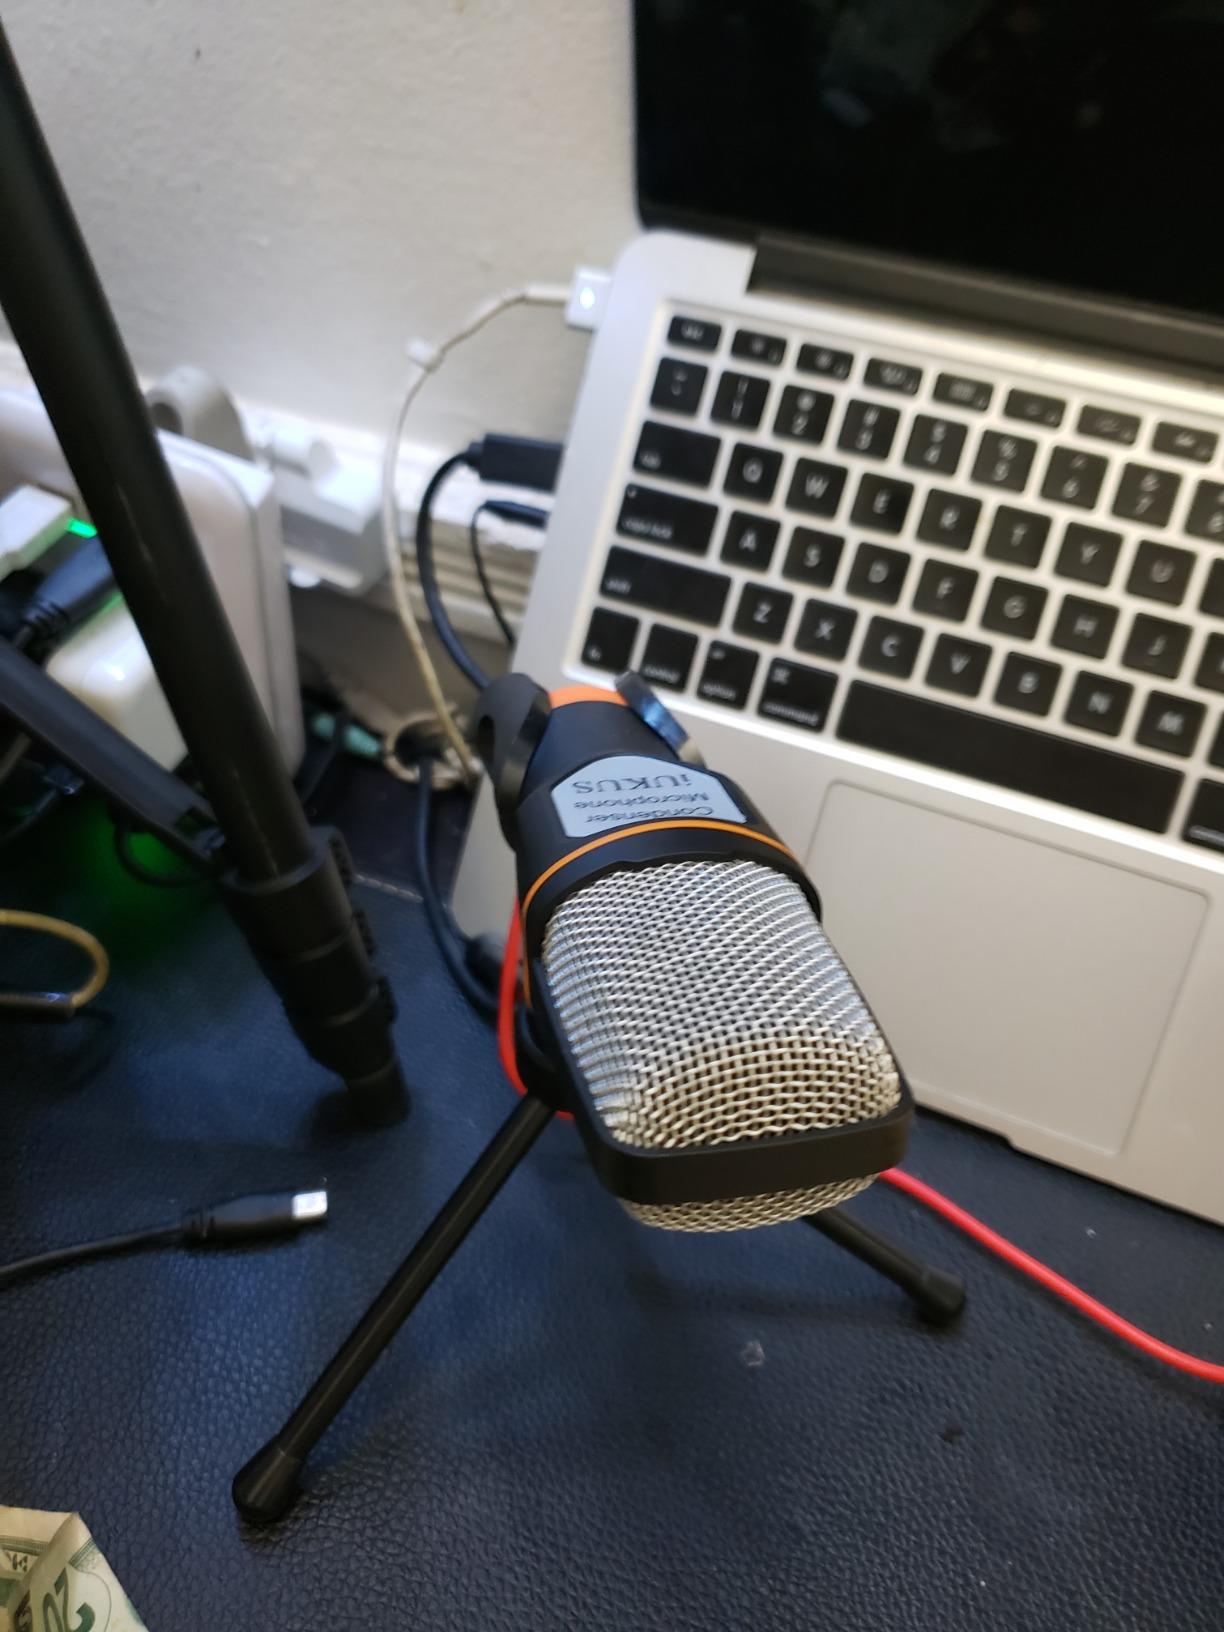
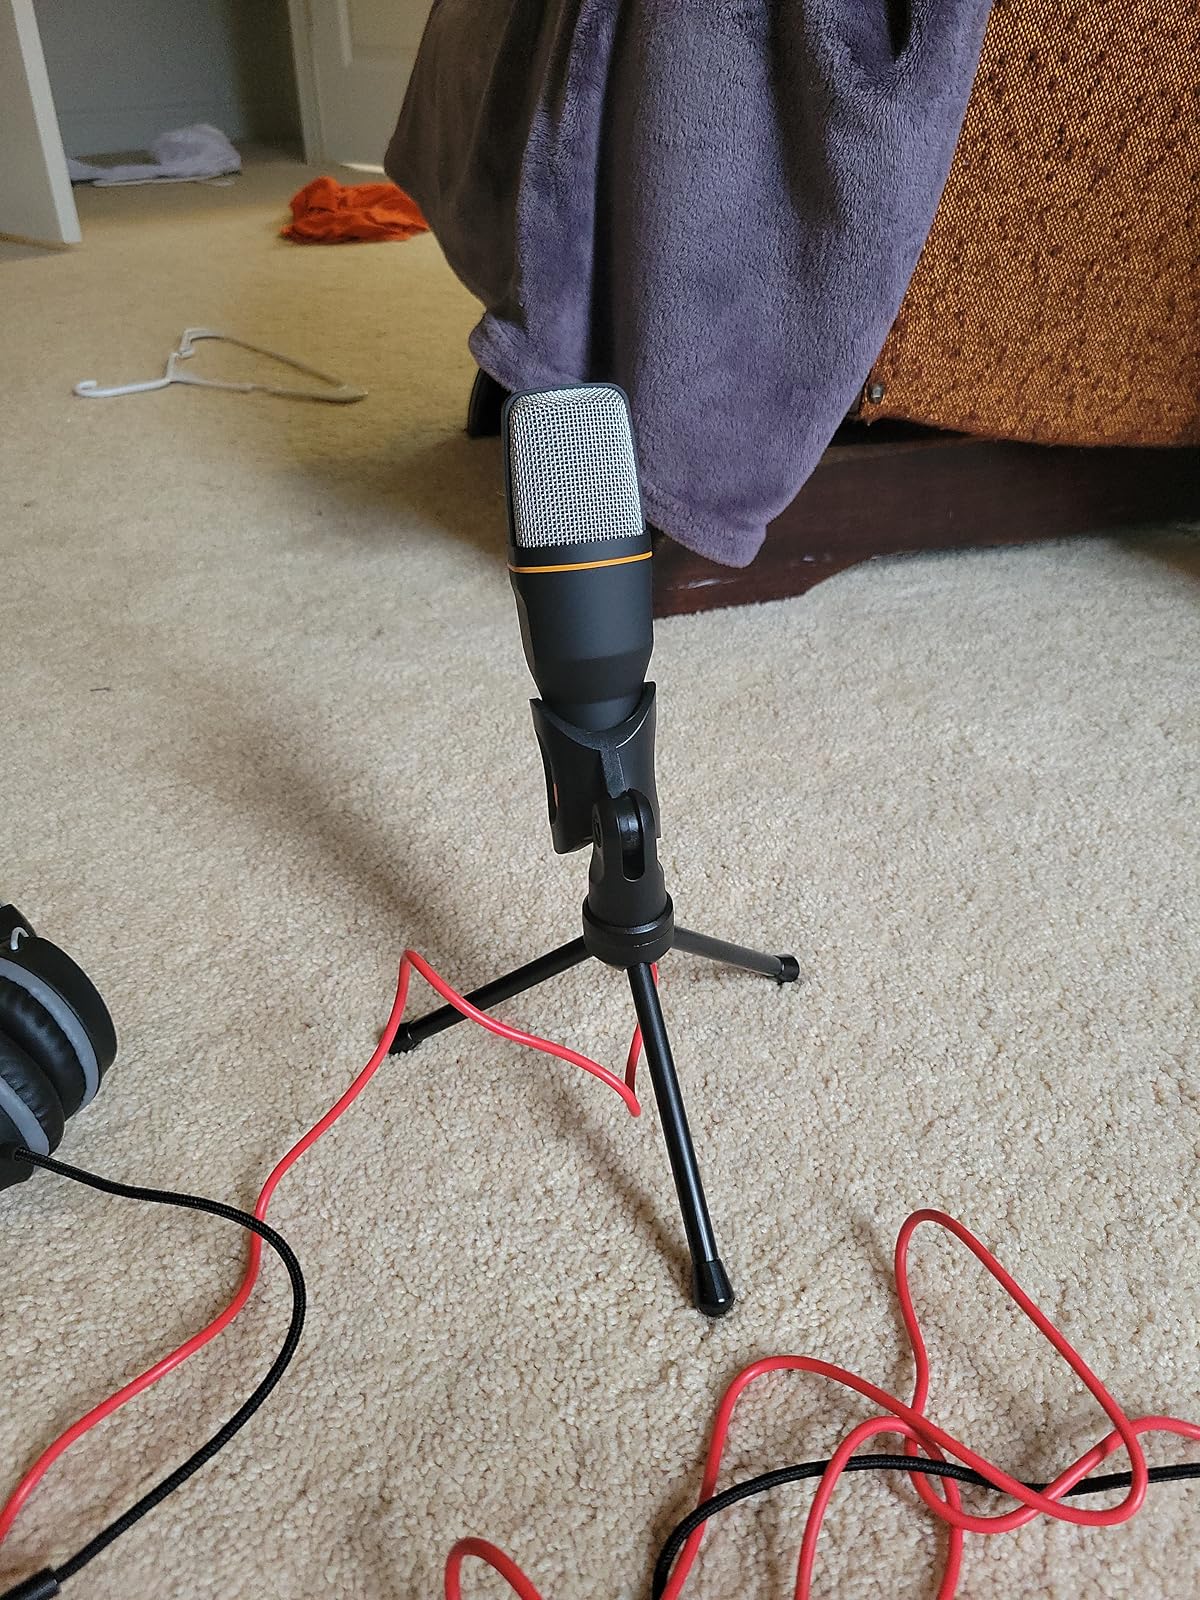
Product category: microphone
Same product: yes